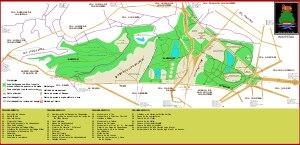
Chapultepec est une colline et un grand parc, située à quelques kilomètres au sud-ouest du centre de Mexico dans la division territoriale Miguel Hidalgo.